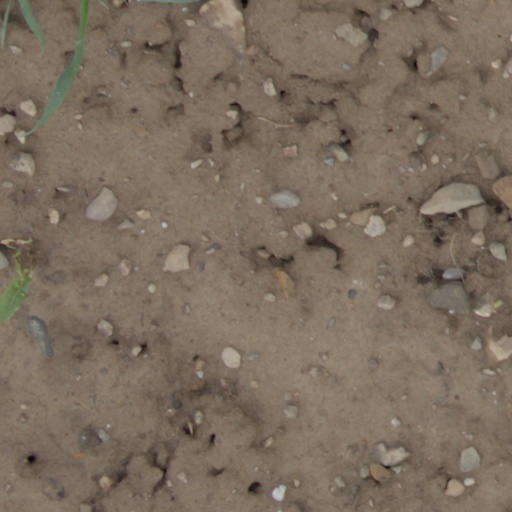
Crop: wheat